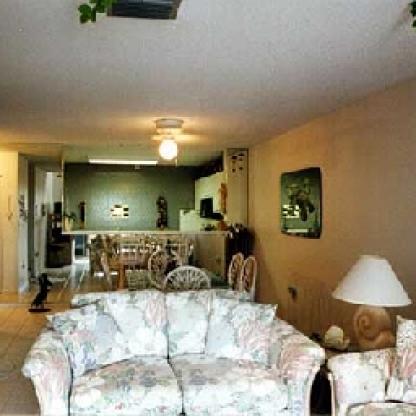
Scene: Indoor